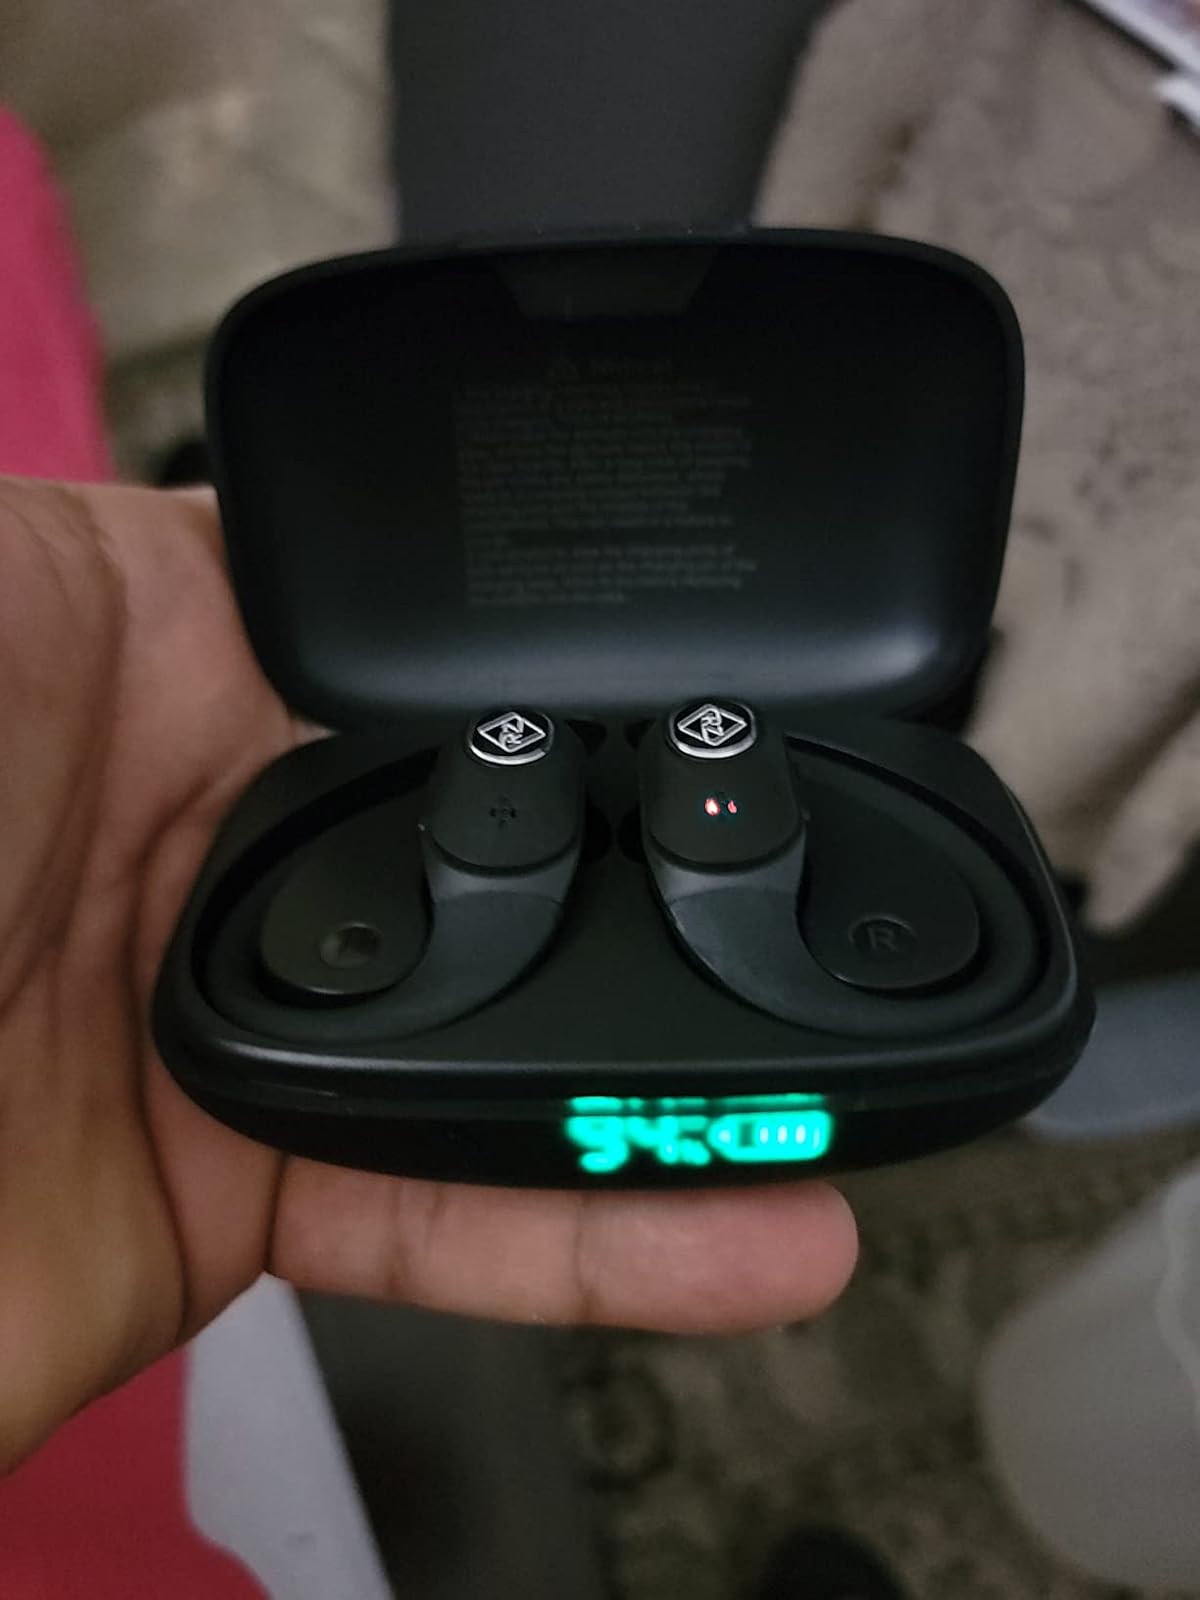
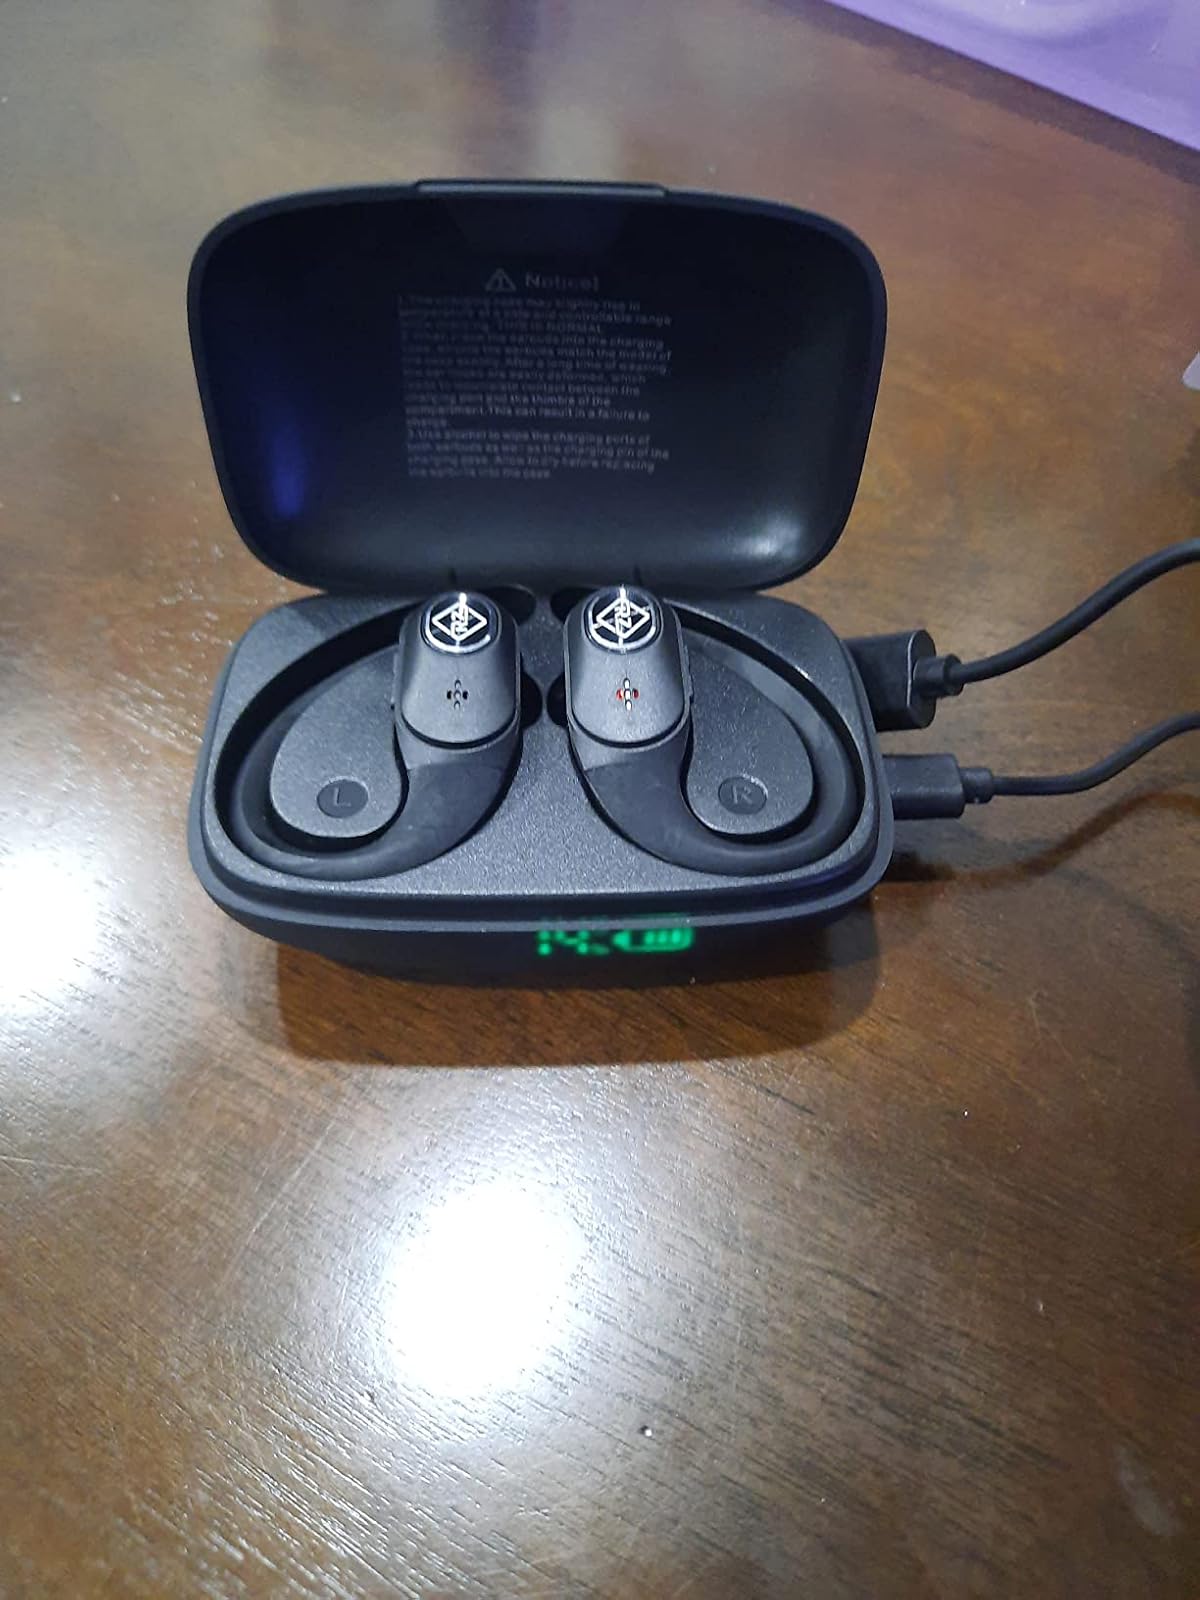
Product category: earbuds
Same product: yes